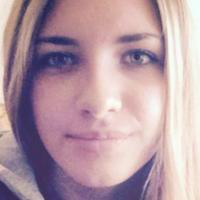
Age group: age 11-20